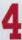
Number: 4